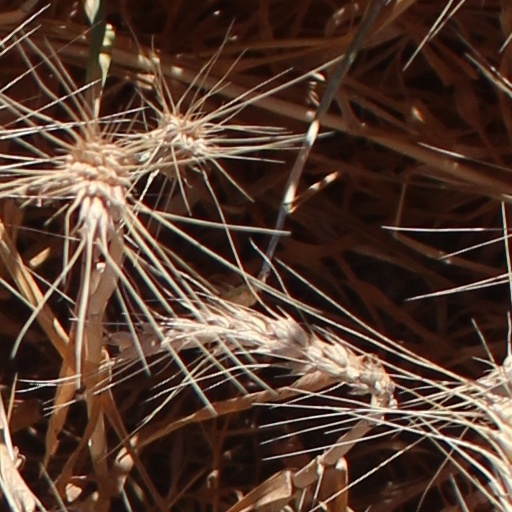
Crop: wheat